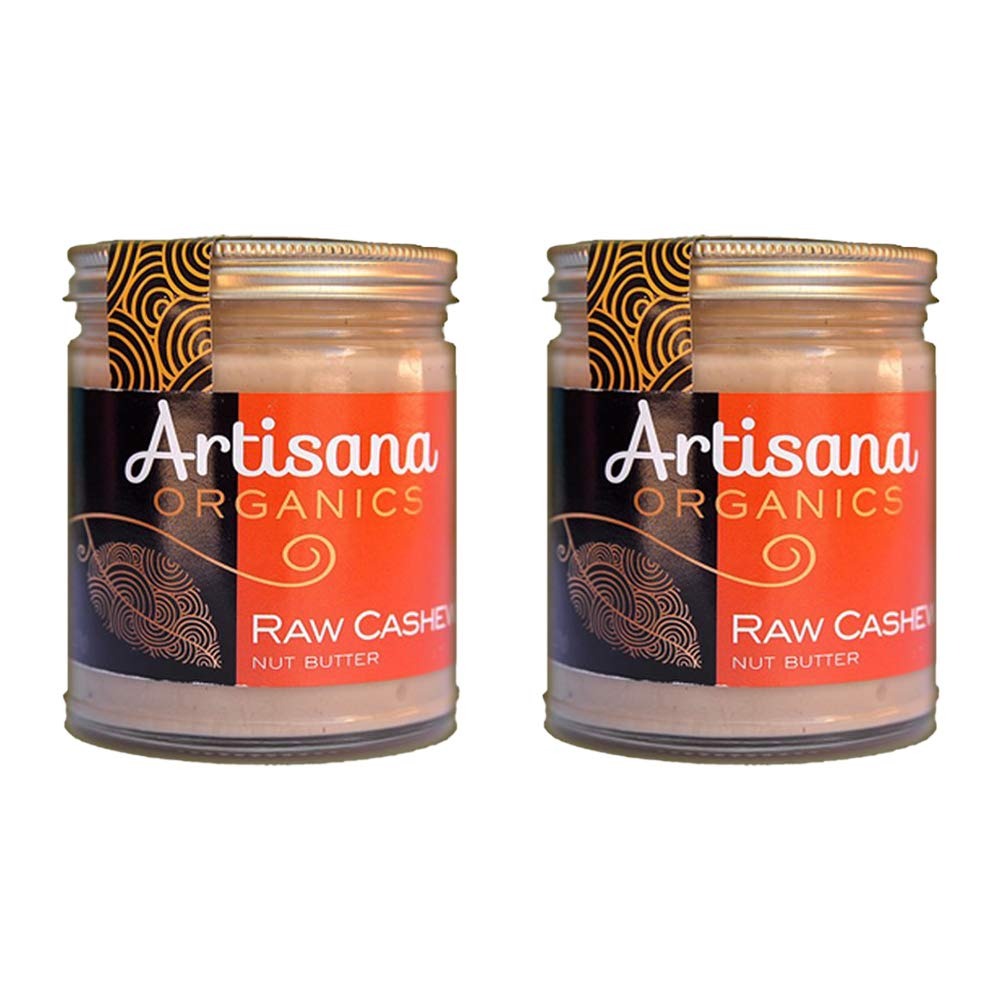
Item Name: Artisana Organics - Cashew Butter, Certified Organic, RAW and non-GMO, No Added Sugar or Oil, Rich and Creamy (8 oz) | 2-Pack
Value: 16.0
Unit: Fl Oz

Price: 27.49